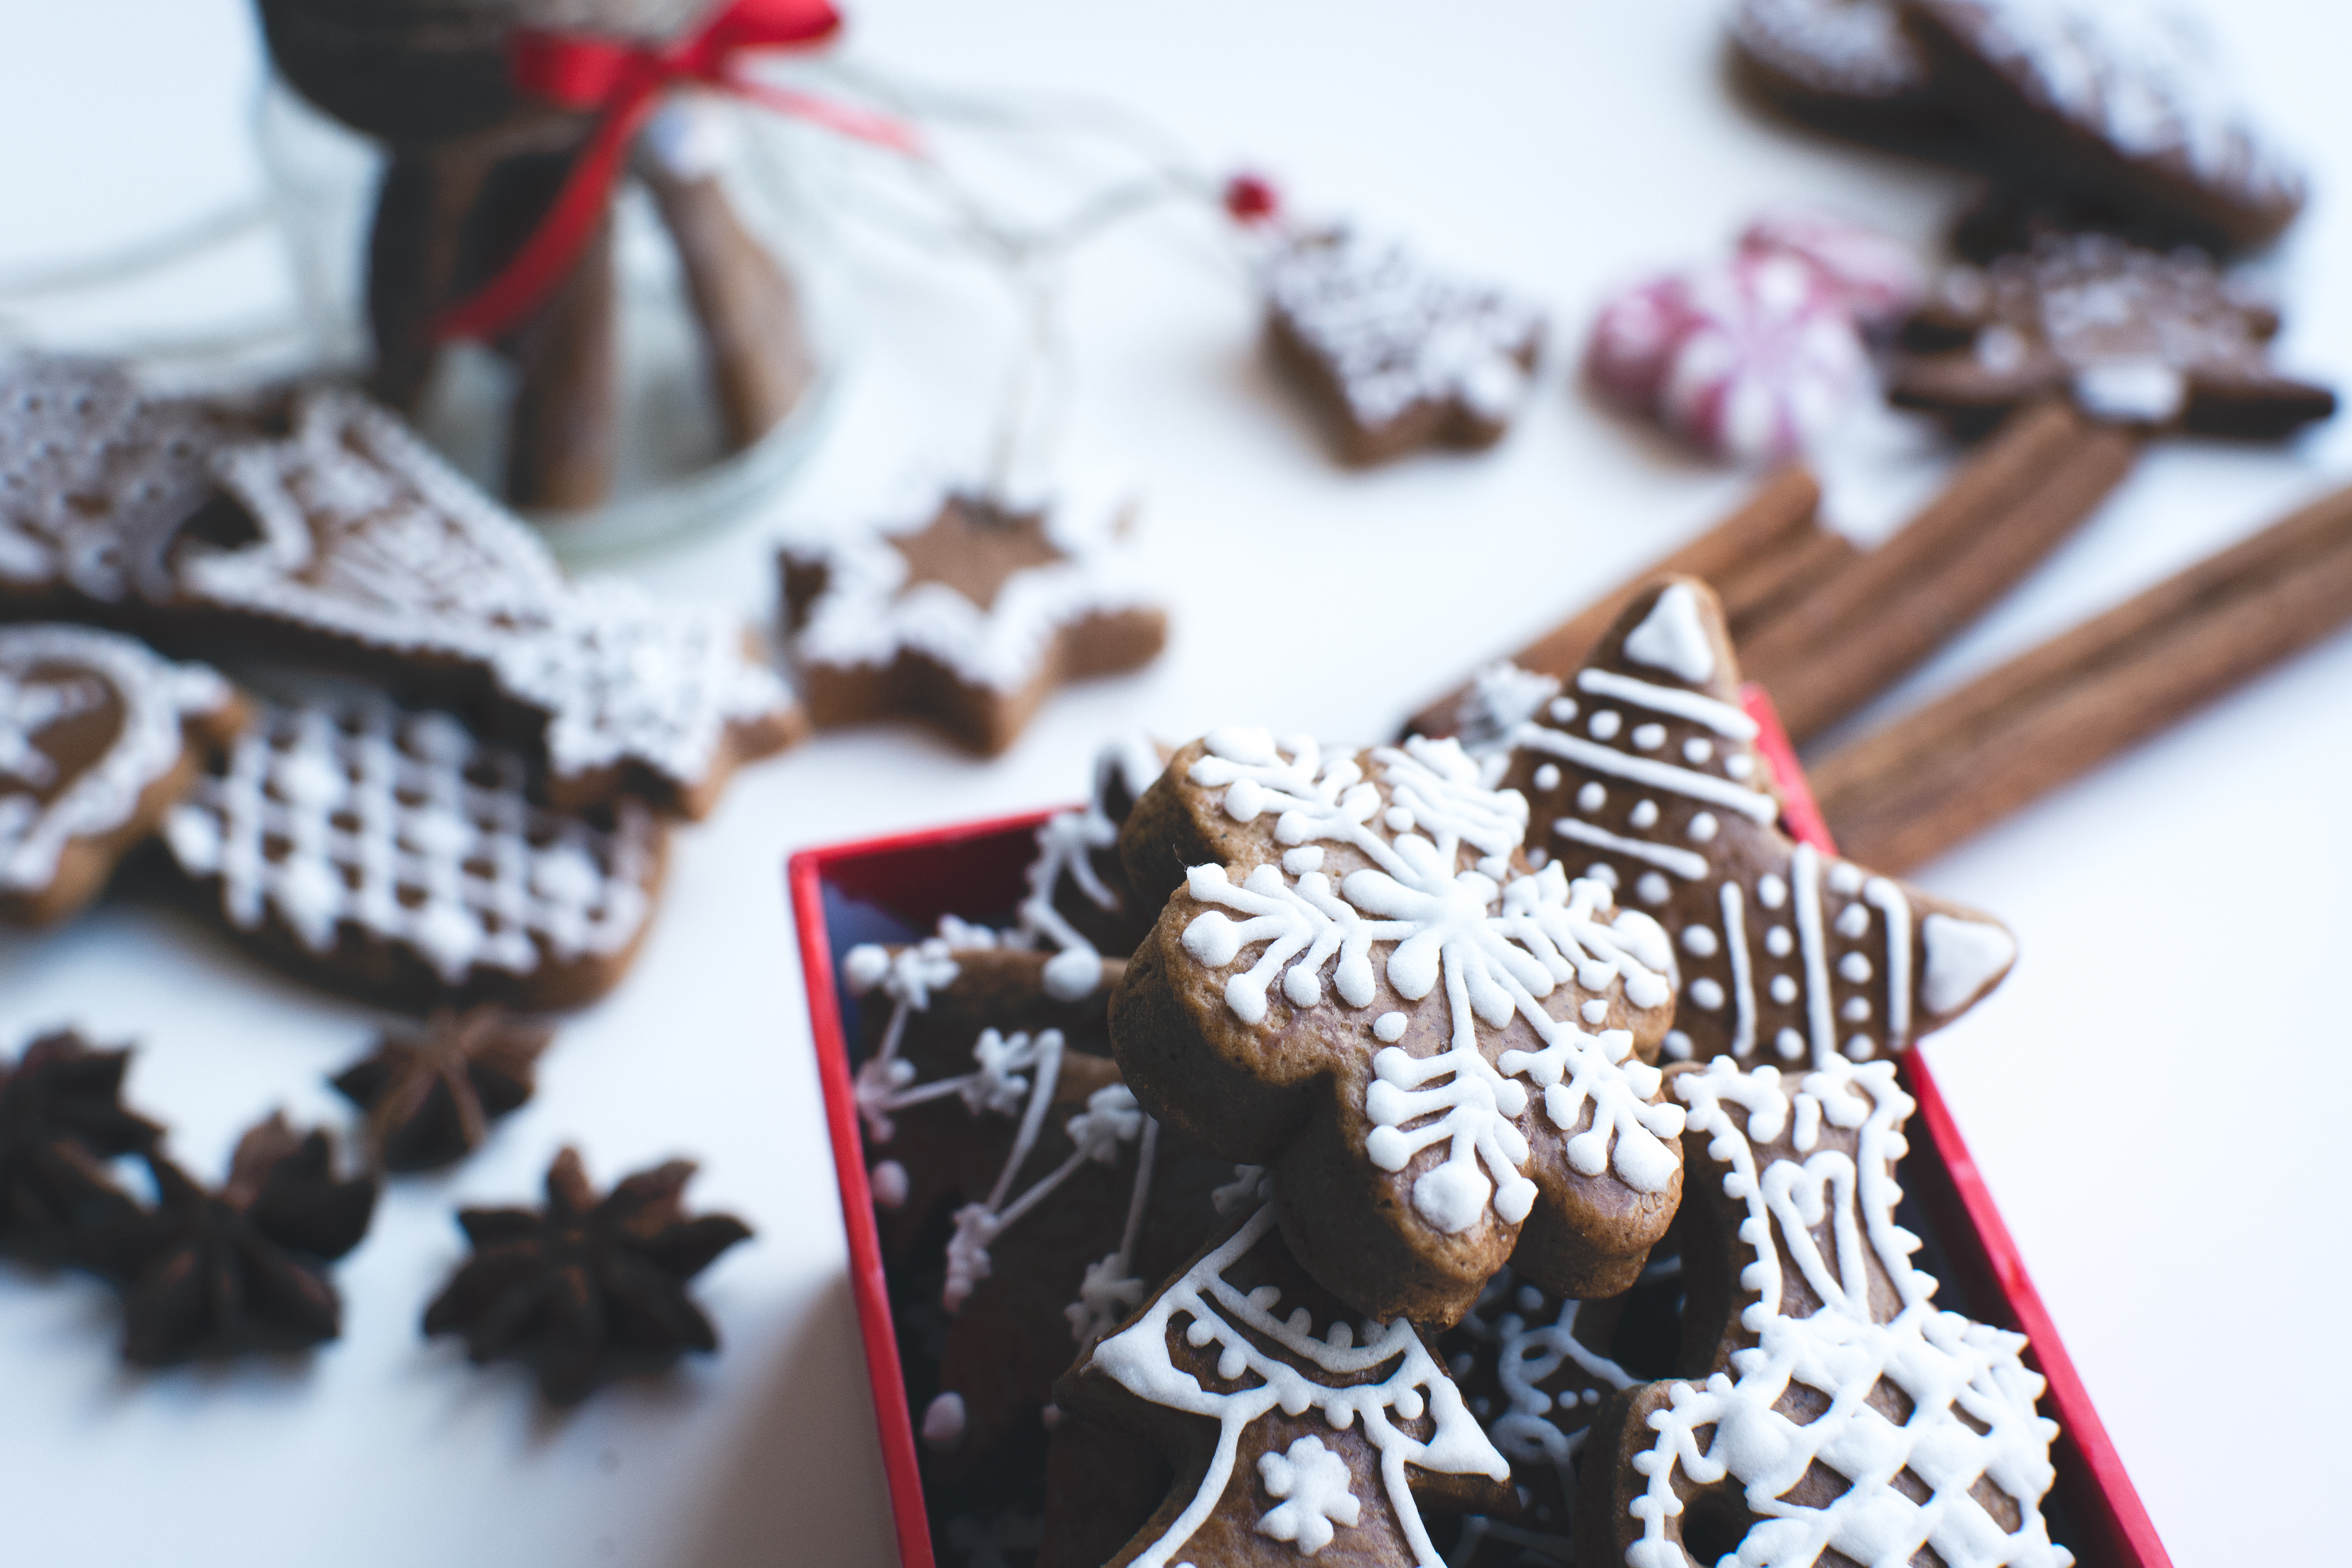
lebkuchen, textile, dessert, food, gingerbread, interior design